Zachary Pearce

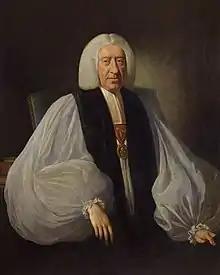
Portrait by Edward Penny

Zachary Pearce (8 September 1690 – 29 June 1774), sometimes known as Zachariah Pearce, was an English Bishop of Bangor and Bishop of Rochester. He was a controversialist and a notable early critical writer defending John Milton, attacking Richard Bentley's 1732 edition of "Paradise Lost" the following year.